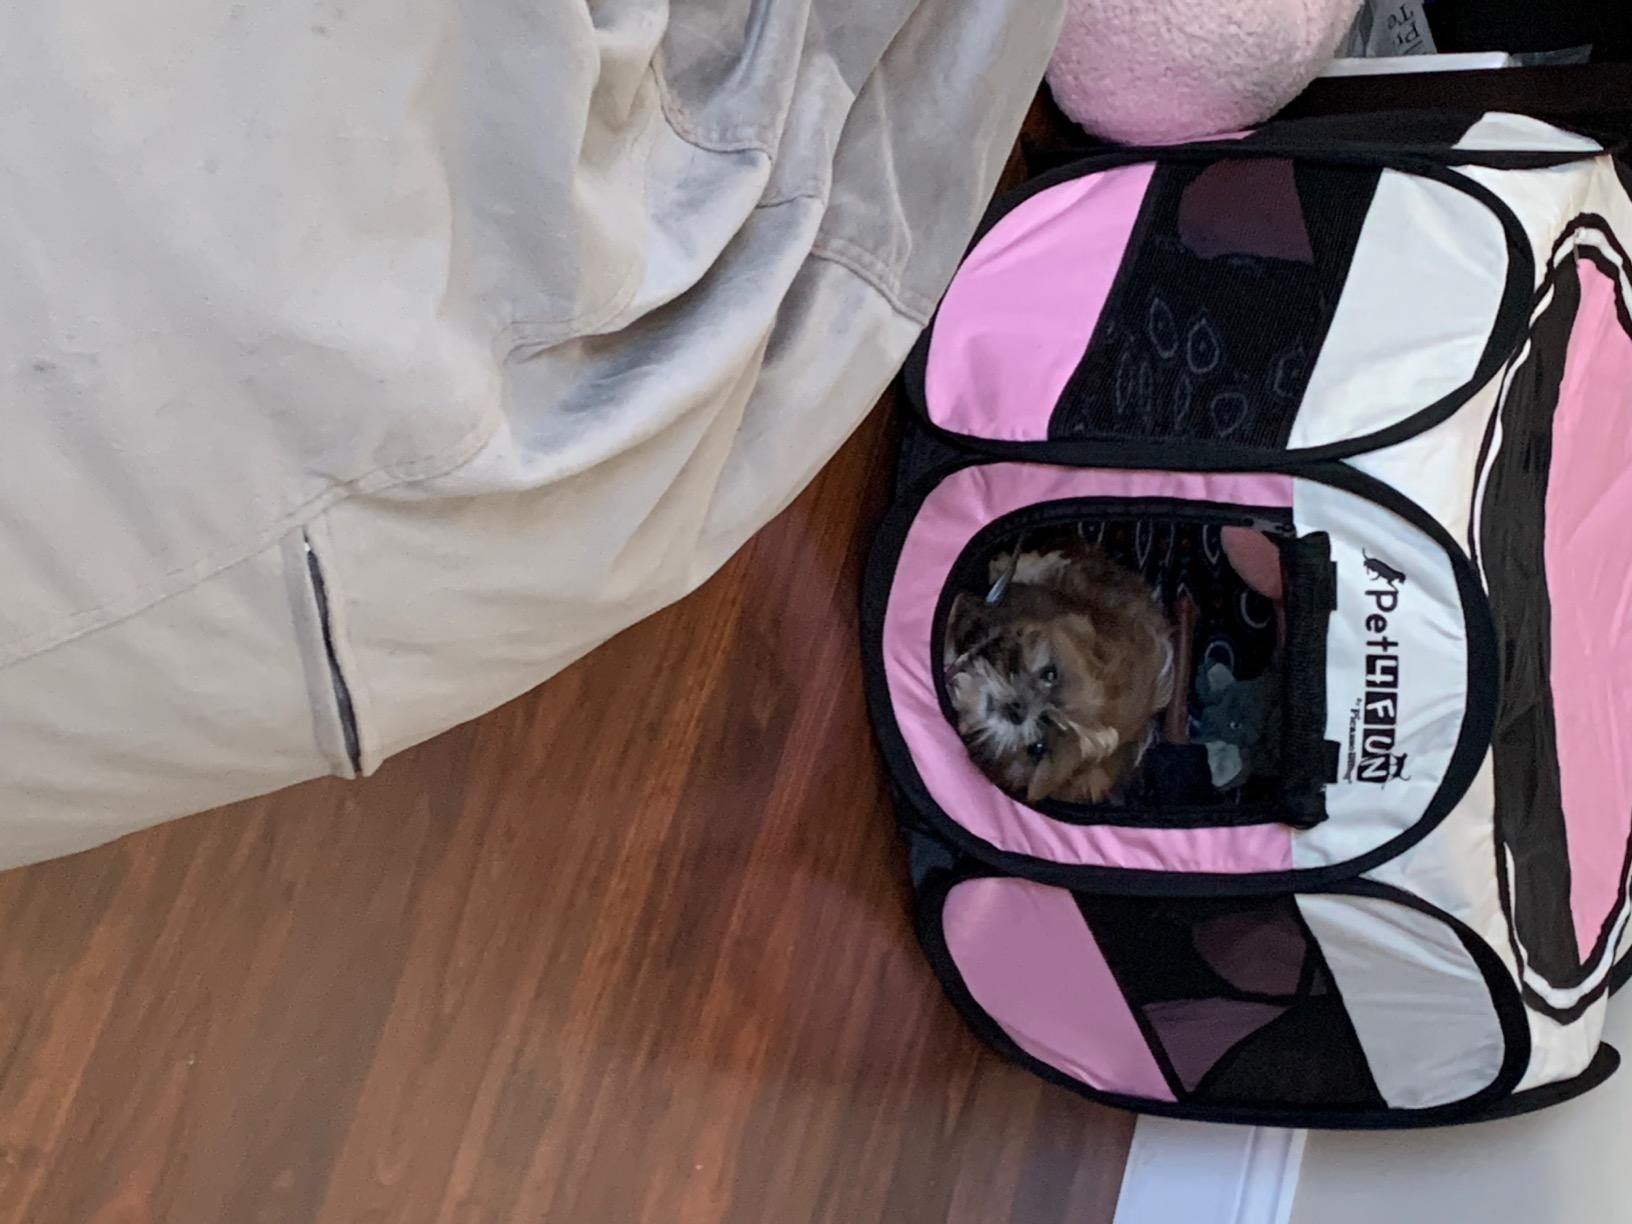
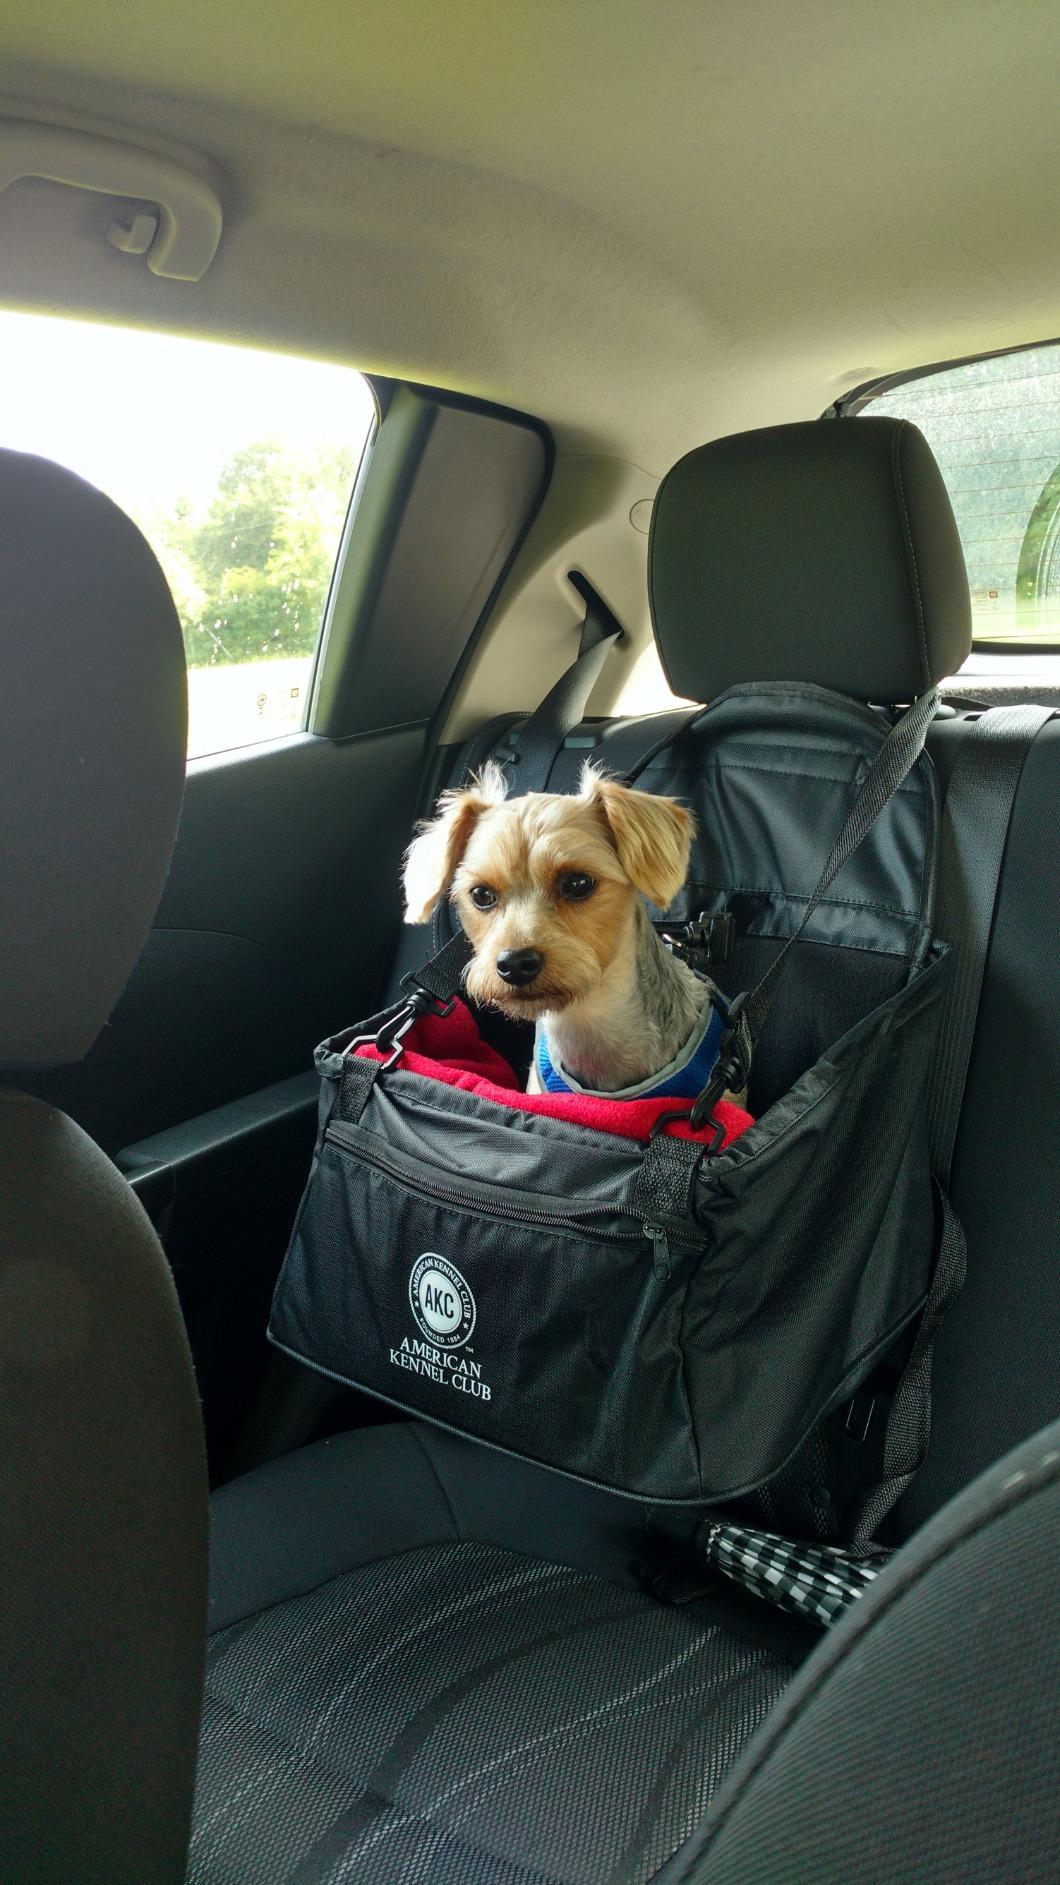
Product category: items_kennel
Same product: no